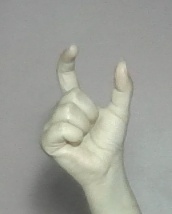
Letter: nun